Historical dance

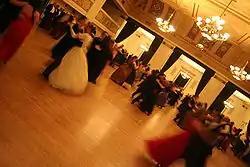
Victorian ballroom dances at the Gaskell Ball in Oakland, California

Historical dance (or early dance) is a term covering a wide variety of Western European-based dance types from the past as they are danced in the present. Today historical dances are danced as performance, for pleasure at themed balls or dance clubs, as historical reenactment, or for musicological or historical research.